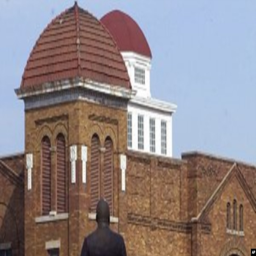
a statue of pastor stands in a park across the street